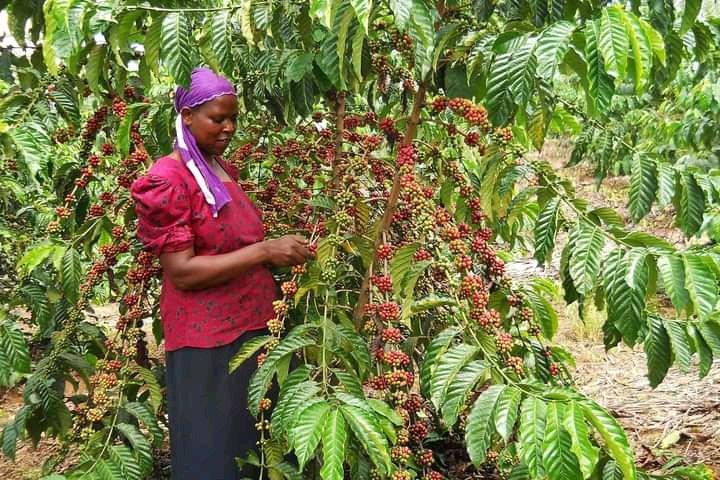
Mkulima wa kike akiwa ndani ya shamba lenye zao la kahawa lililo na miti ya matunda ya kijani na mekundu, akiangalia kwa makini ili kutambua matunda yapi yanafaa kuvuna na kupeleka sokoni kwa ajili ya mauzo.